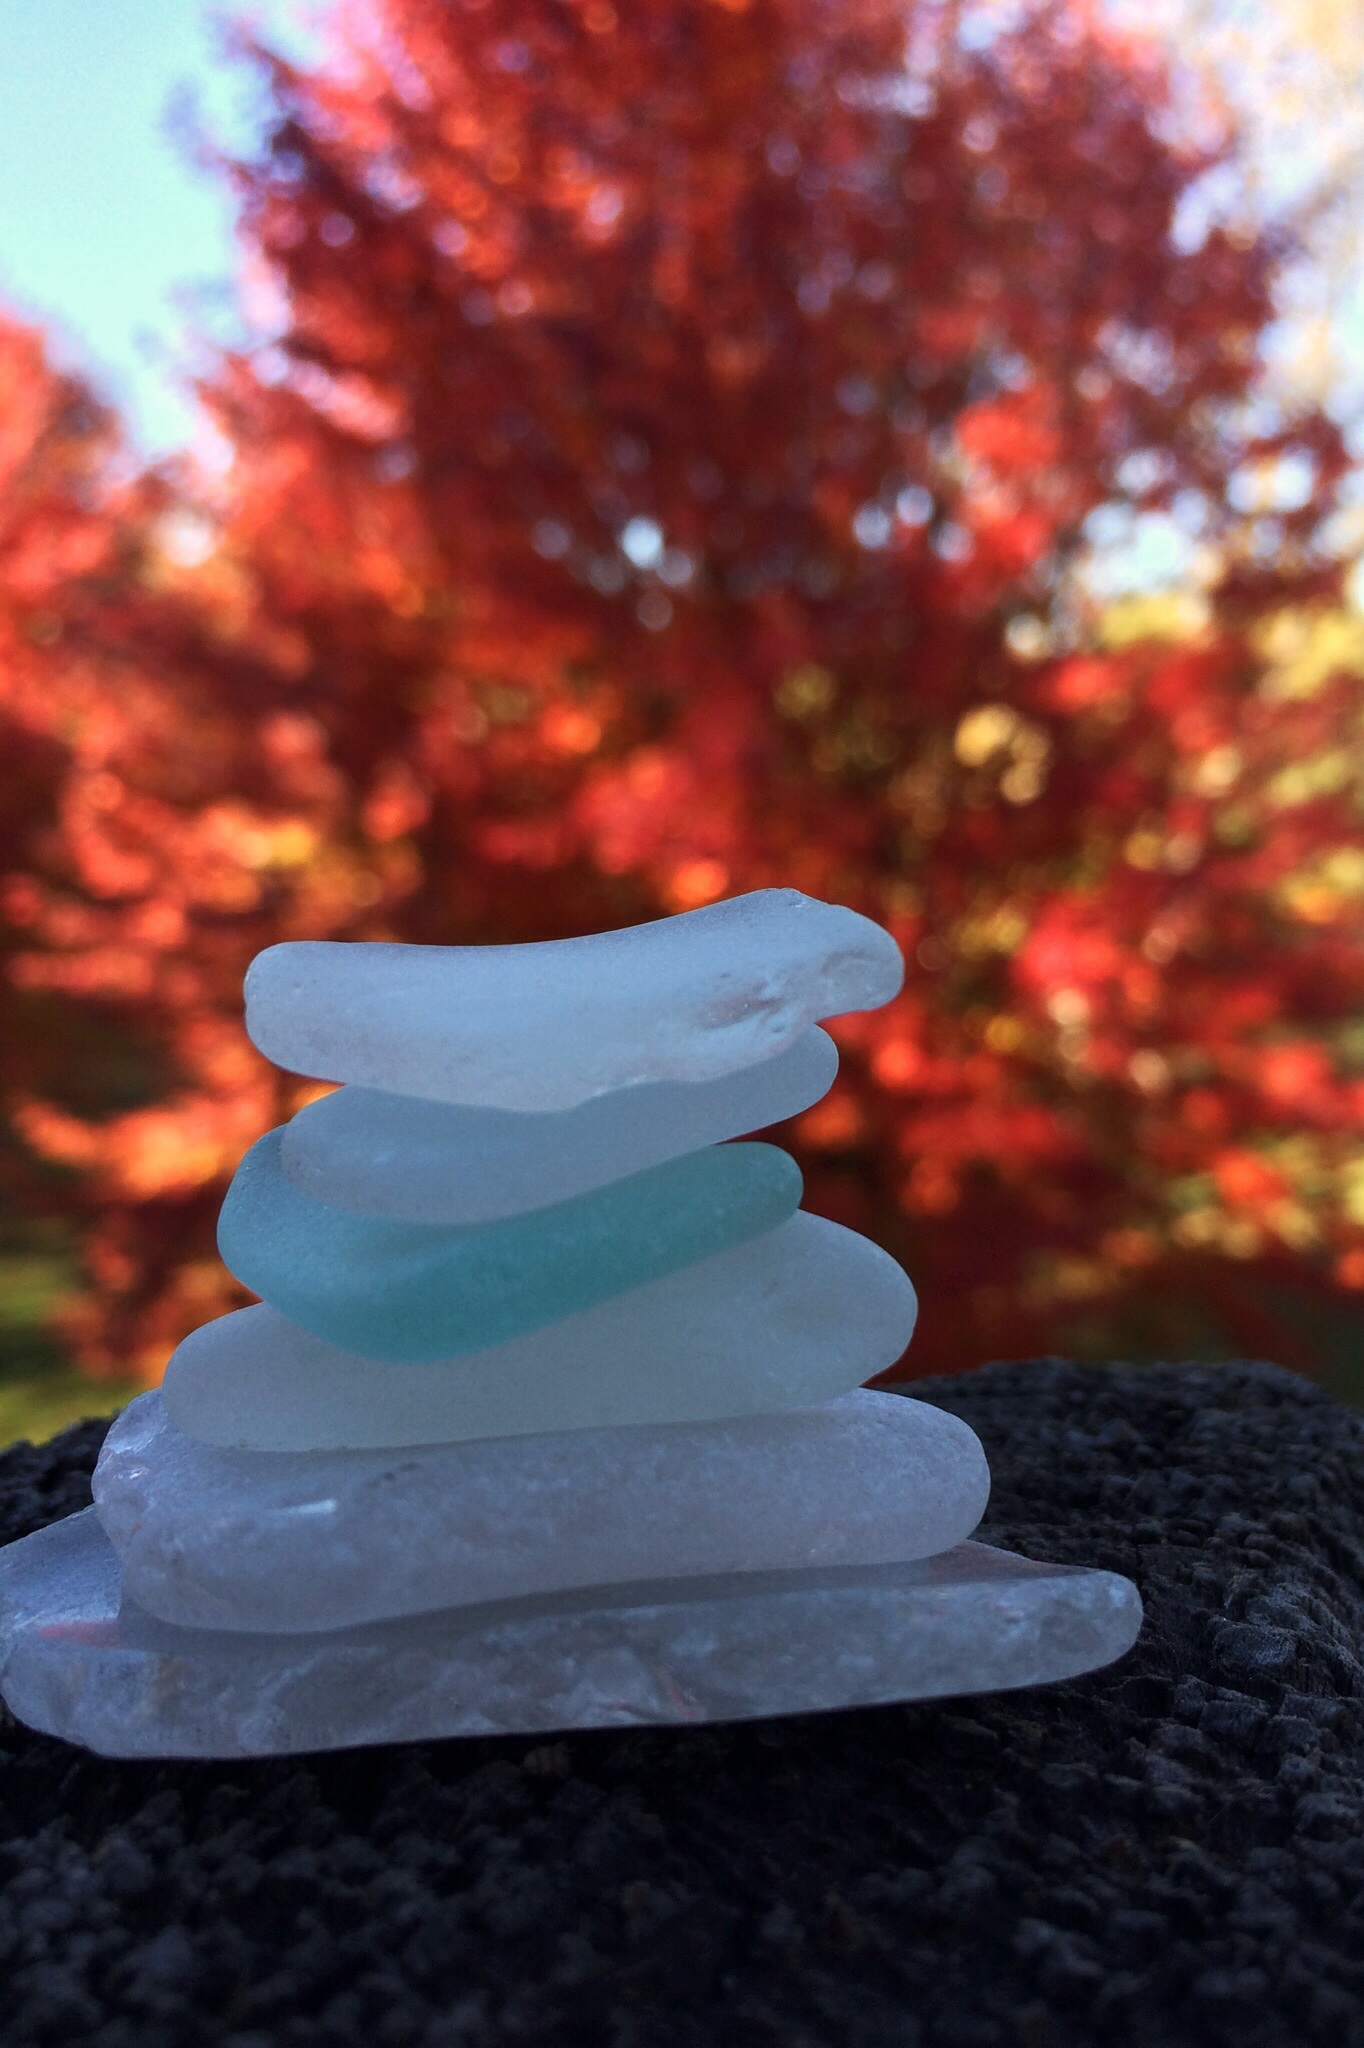
beach, tree, nature, morning, leaf, fall, flower, glass, reflection, red, relax, color, balance, autumn, peace, blue, season, zen, stacked, cairn, harmony